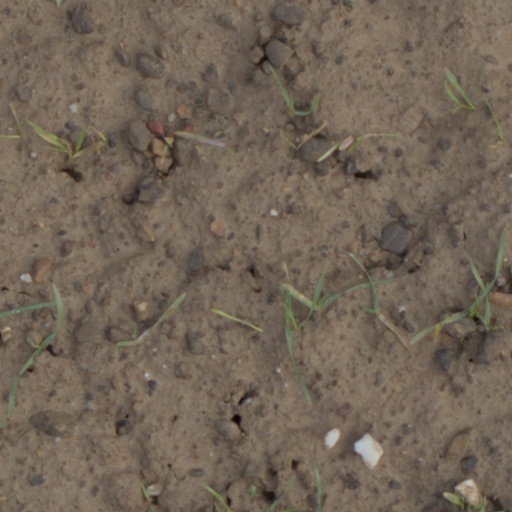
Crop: wheat